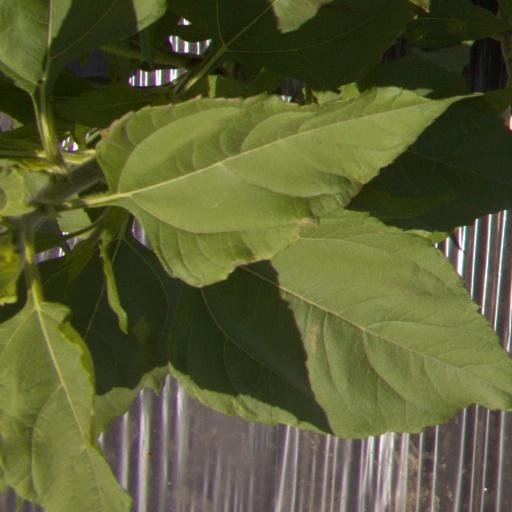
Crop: Jerusalem artichoke